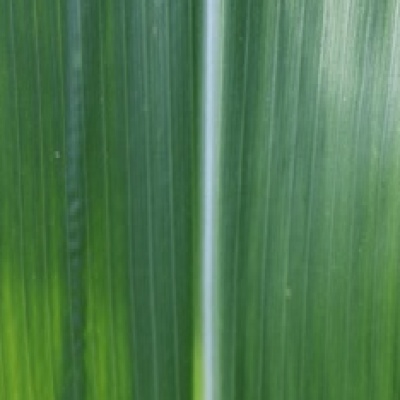
Label: Corn_(Maize)___Leaf_Spot